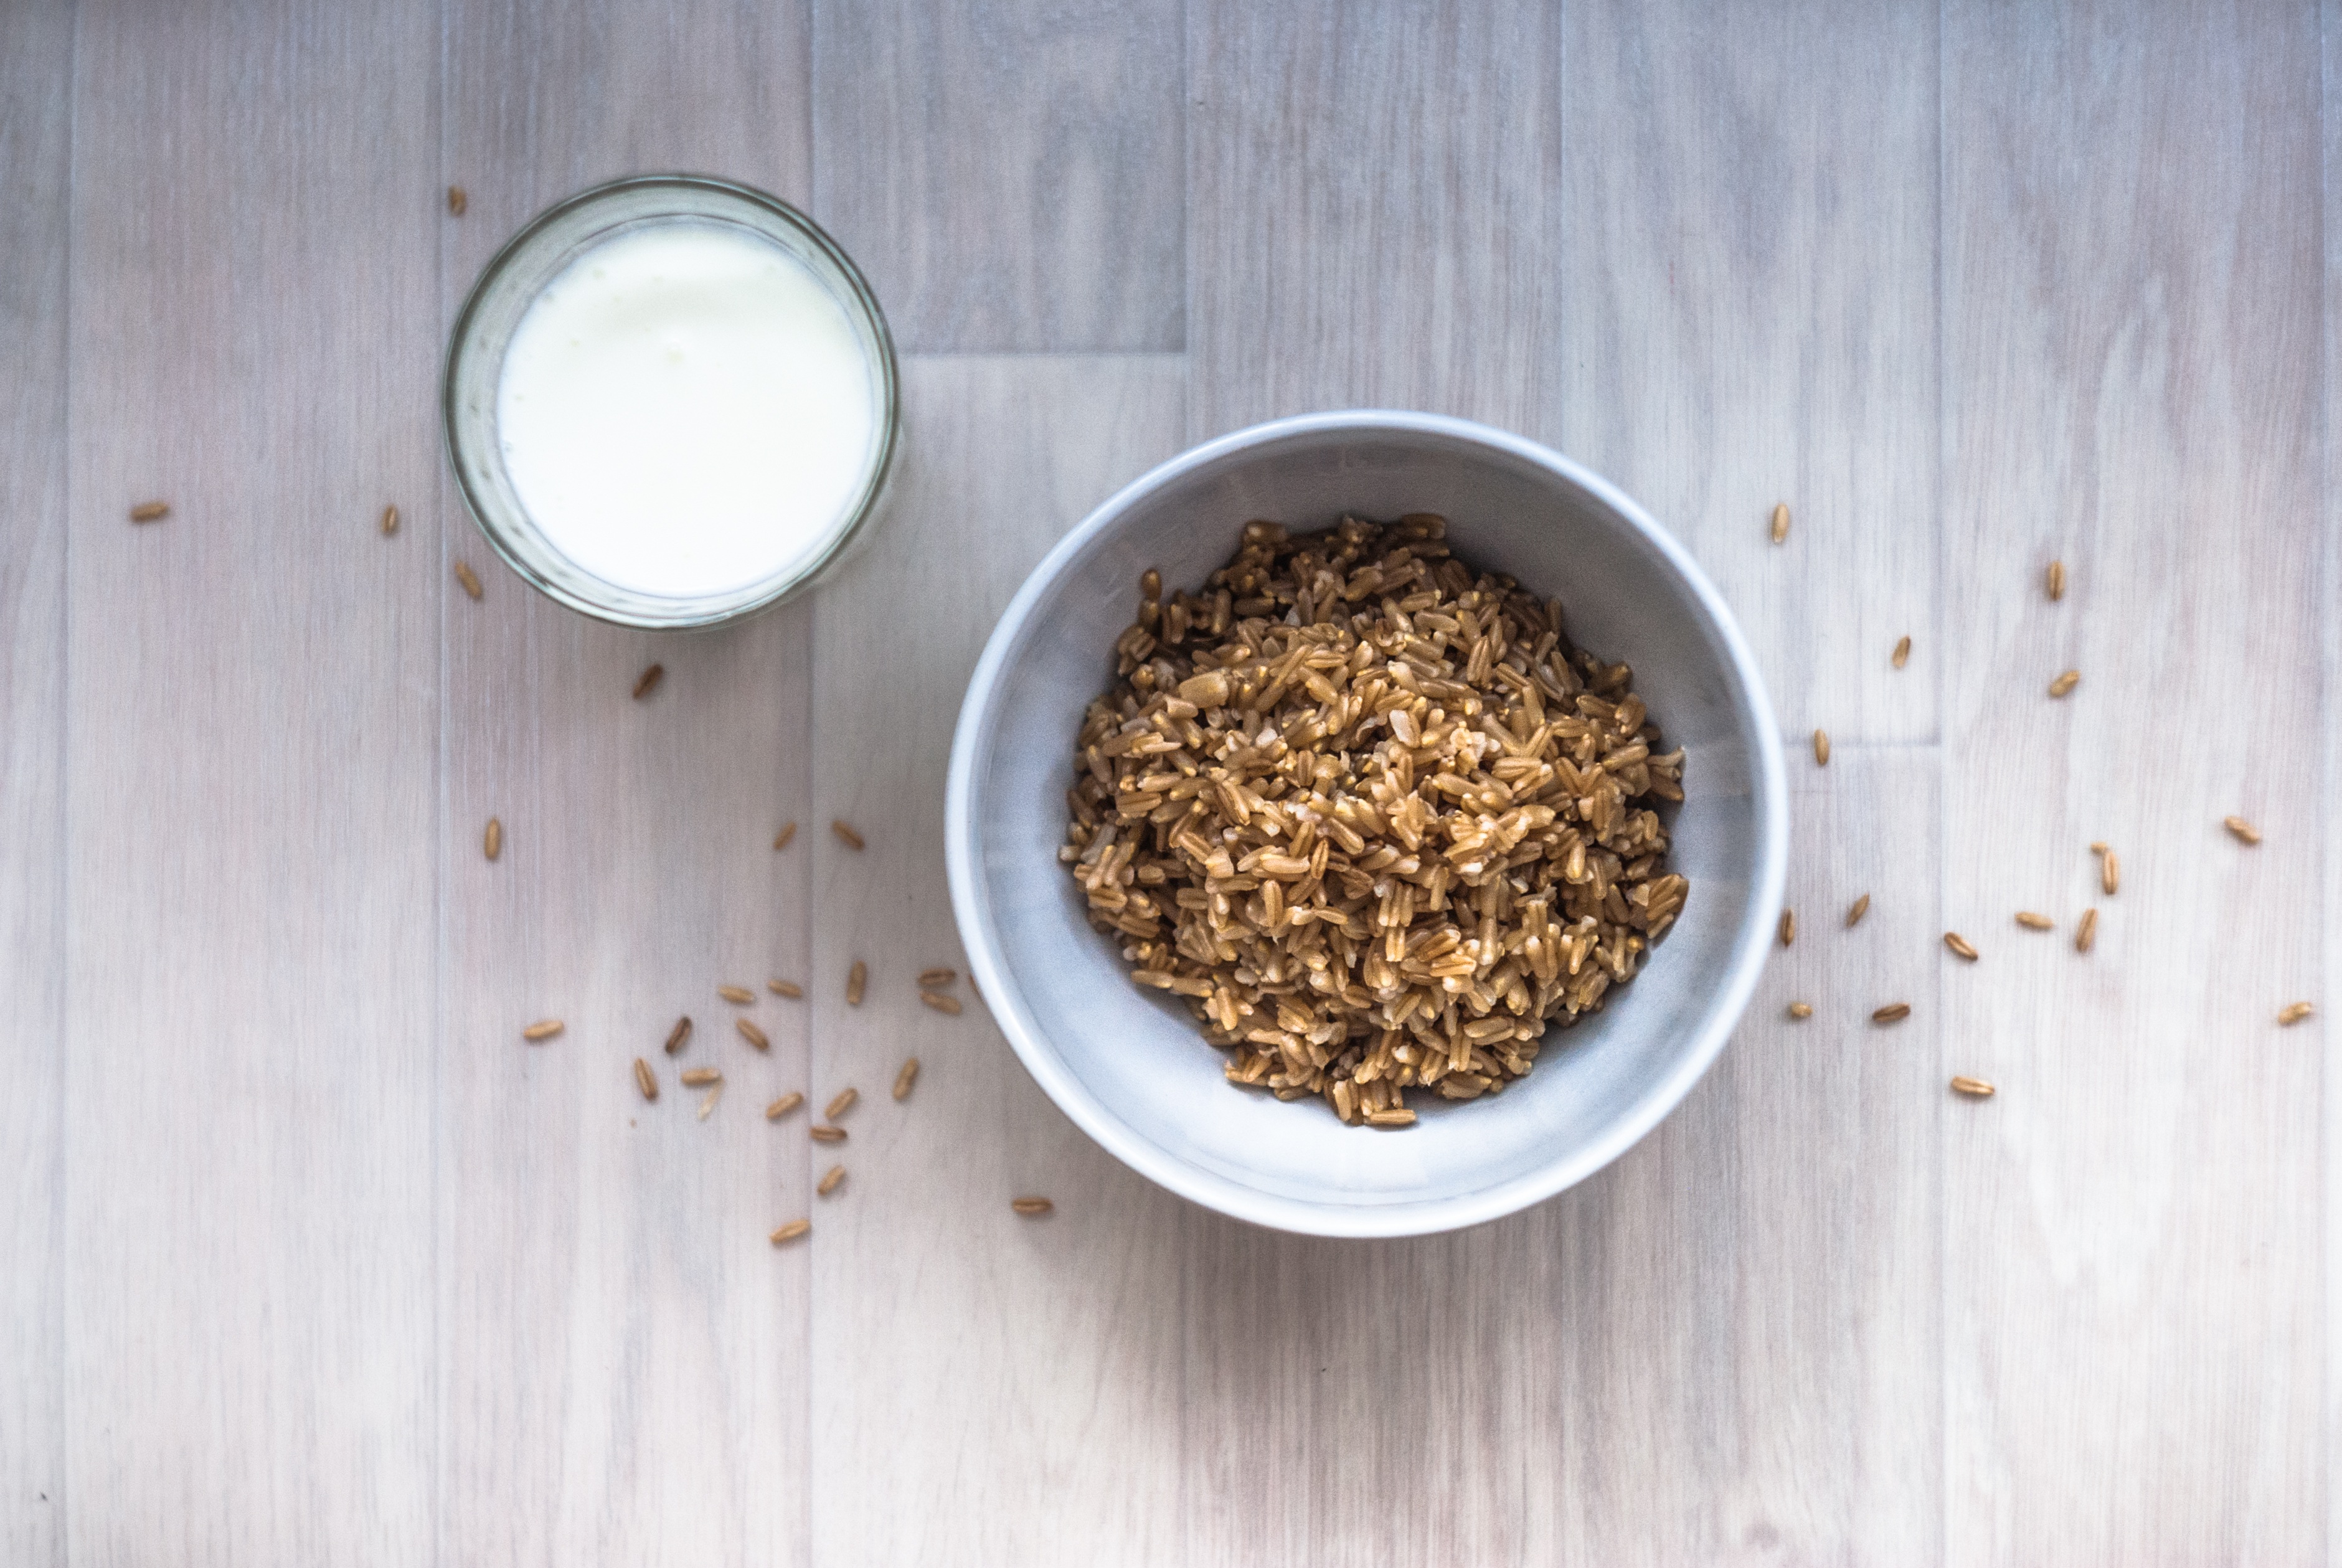
glass, bowl, dish, meal, food, cooking, produce, crop, plate, drink, breakfast, milk, delicious, use, nutrition, minimalism, pure, diet, healthy food, vitamins, flavor, nutritious, porridge, grass family